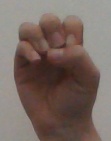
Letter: ha